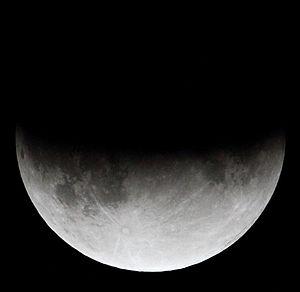
L'éclipse lunaire du 15 juin 2011 est la 1ʳᵉ des 2 éclipses lunaires totales de 2011, la seconde se produisant en décembre.